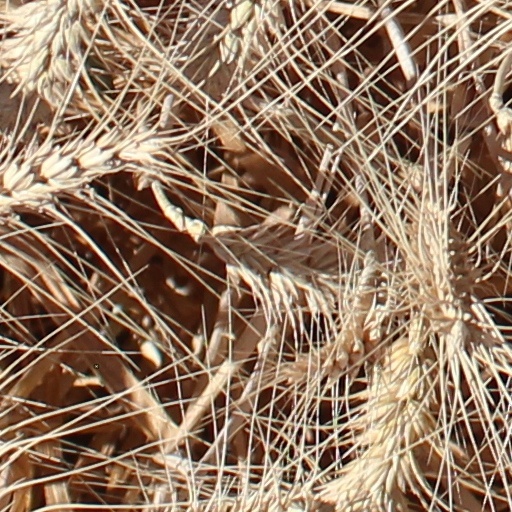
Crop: wheat